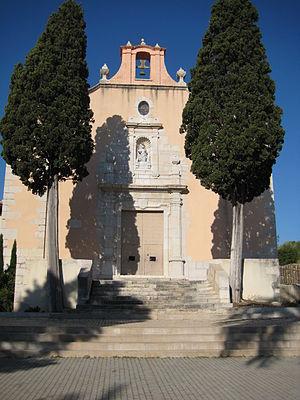
Càlig, en valencien et officiellement, est une commune d'Espagne de la province de Castellón dans la Communauté valencienne. Elle est située dans la comarque du Baix Maestrat et dans la zone à prédominance linguistique valencienne. Elle fait partie de la mancomunidad de la Taula del Sénia.